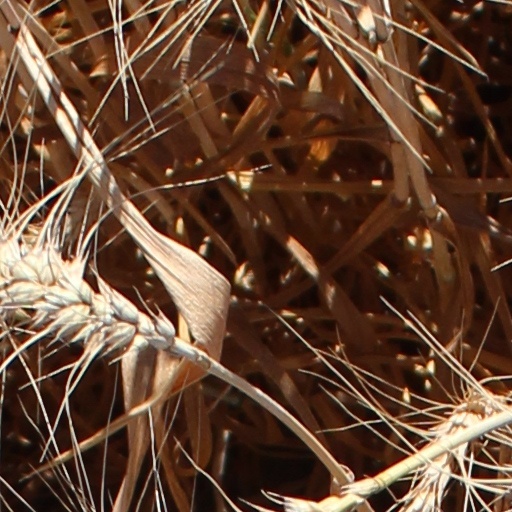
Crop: wheat